Adrien Marx

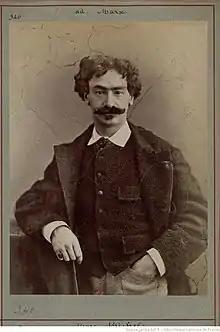
Portrait by Atelier Nadar

Napoléon Adrien Marx (1837–1906), generally known as Adrien Marx, was a French journalist, playwright, and writer who also used the pseudonym Jean de Paris.